Aztecs

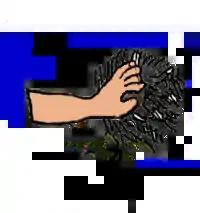
"Ma" (hand) and "pach" (moss). In Nahuatl, "handmoss" is synonym of "raccoon".

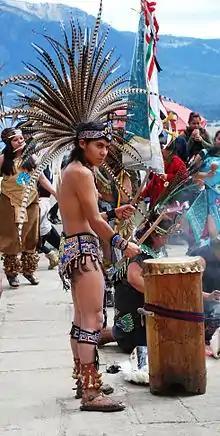
Frame drum "huehuetl" played by a youth in Aztec-themed costume in Amecameca, State of Mexico, 2010

The capital city of the Aztec empire was Tenochtitlan, now the site of modern-day Mexico City. Built on a series of islets in Lake Texcoco, the city plan was based on a symmetrical layout that was divided into four city sections called "campan" (directions). Tenochtitlan was built according to a fixed plan and centered on the ritual precinct, where the Great Pyramid of Tenochtitlan rose above the city. Houses were made of wood and loam, and roofs were made of reed, although pyramids, temples, and palaces were generally made of stone. The city was interlaced with canals, which were useful for transportation. Anthropologist Eduardo Noguera estimated the population at 200,000 based on the house count and merging the population of Tlatelolco (once an independent city, but later became a suburb of Tenochtitlan). If one includes the surrounding islets and shores surrounding Lake Texcoco, estimates range from 300,000 to 700,000 inhabitants. Michael E. Smith gives a somewhat smaller figure of 212,500 inhabitants of Tenochtitlan based on an area of and a population density of 157 inhabitants per hectare (/acre). The second largest city in the valley of Mexico in the Aztec period was Texcoco with some 25,000 inhabitants dispersed over .